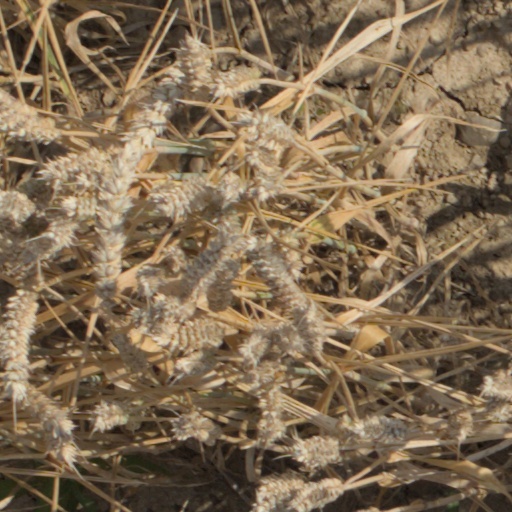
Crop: wheat